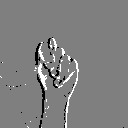
ASL letter: t